San Juan de Dios Market

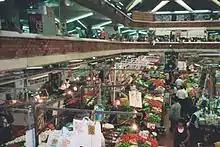
Stalls in Juan de Dios Market

Mercado Libertad, better known as Mercado San Juan de Dios (San Juan de Dios Market) is located in the city of Guadalajara, Jalisco, Mexico. It is the largest indoor market in Latin America with an area of .